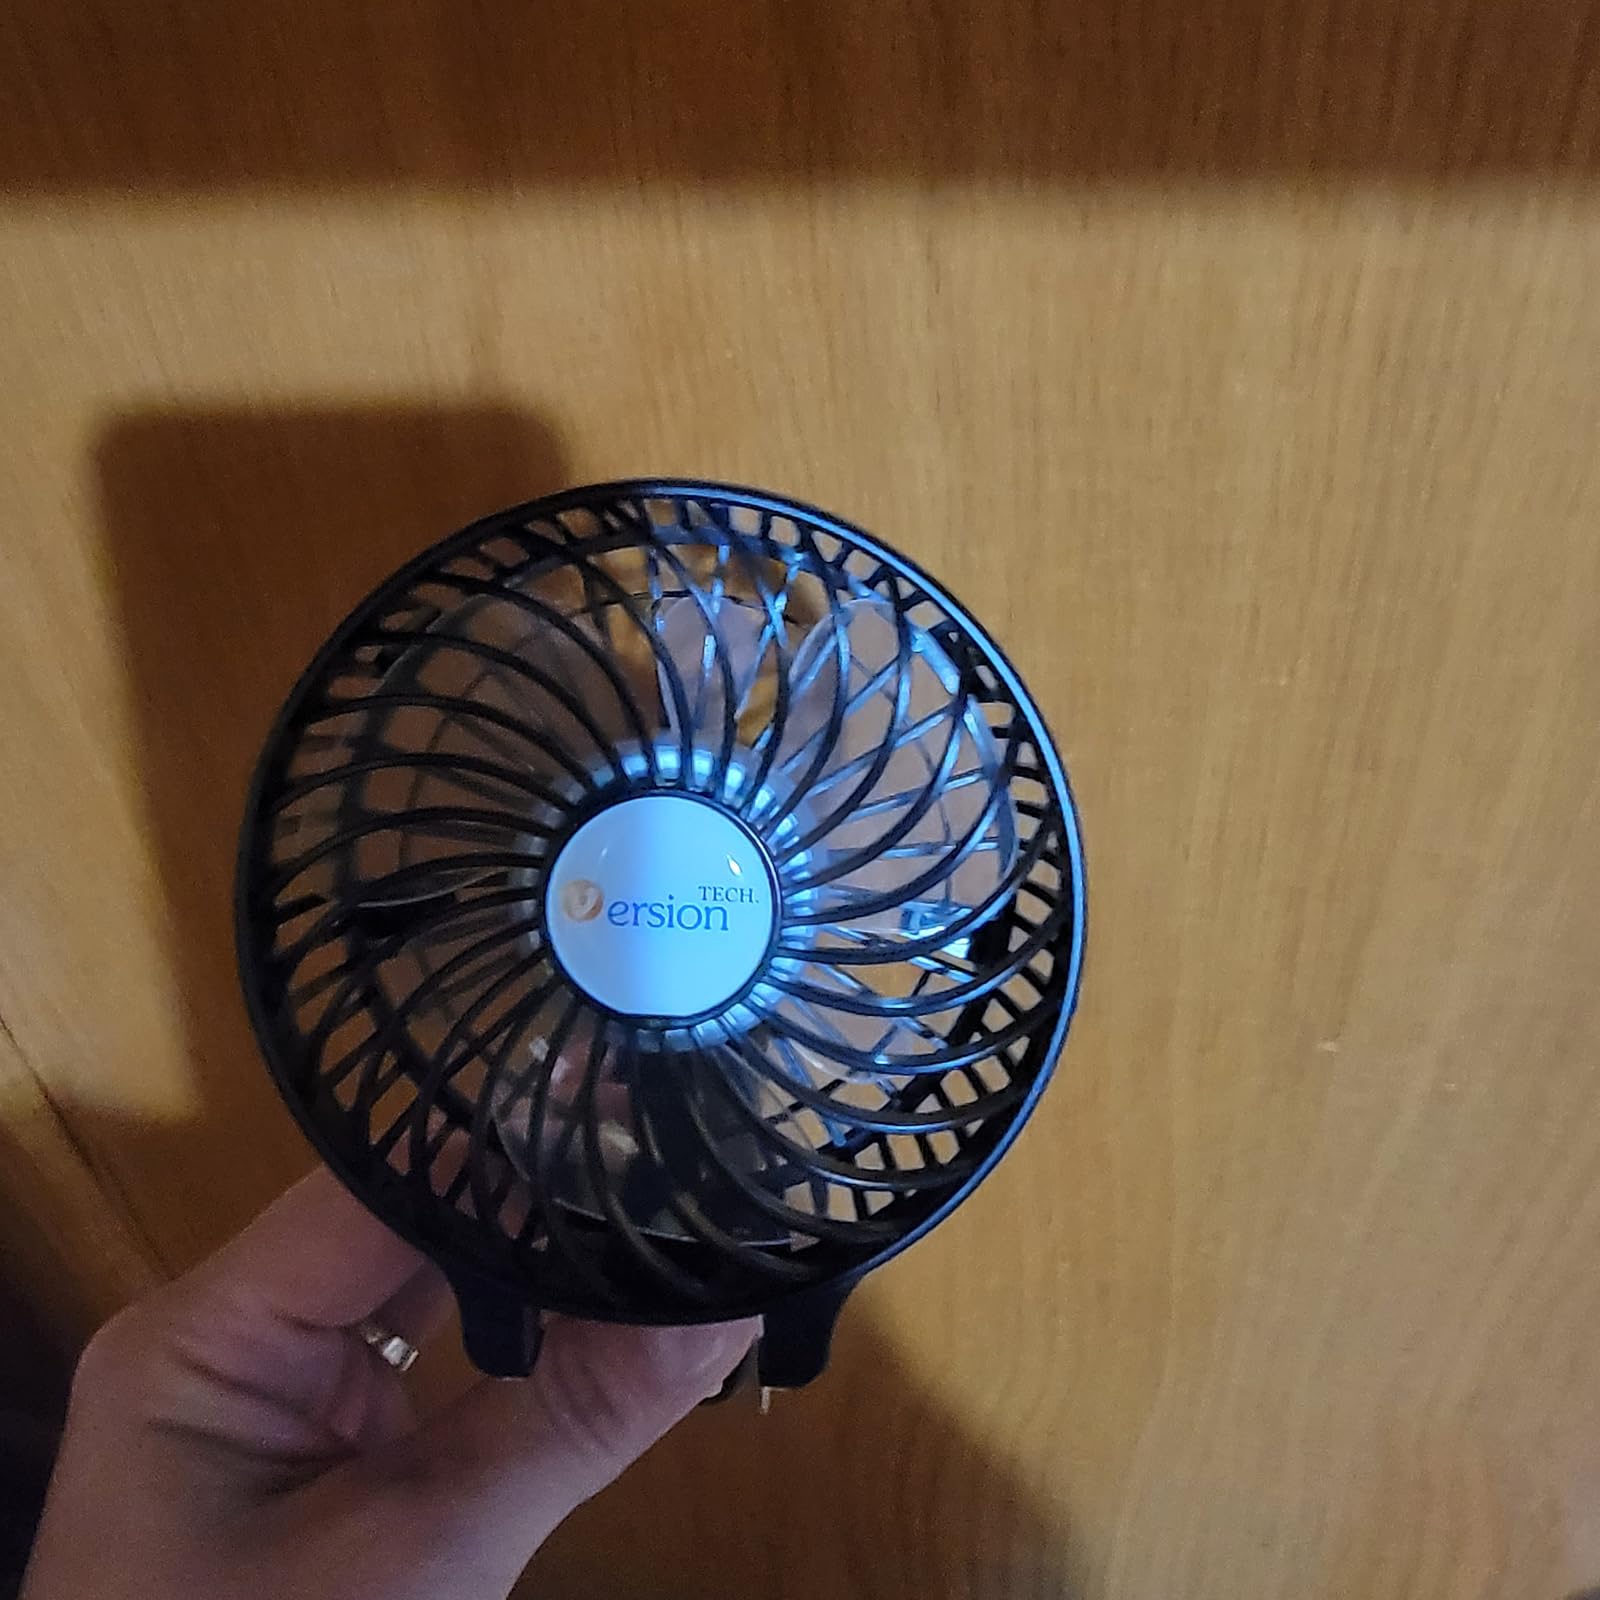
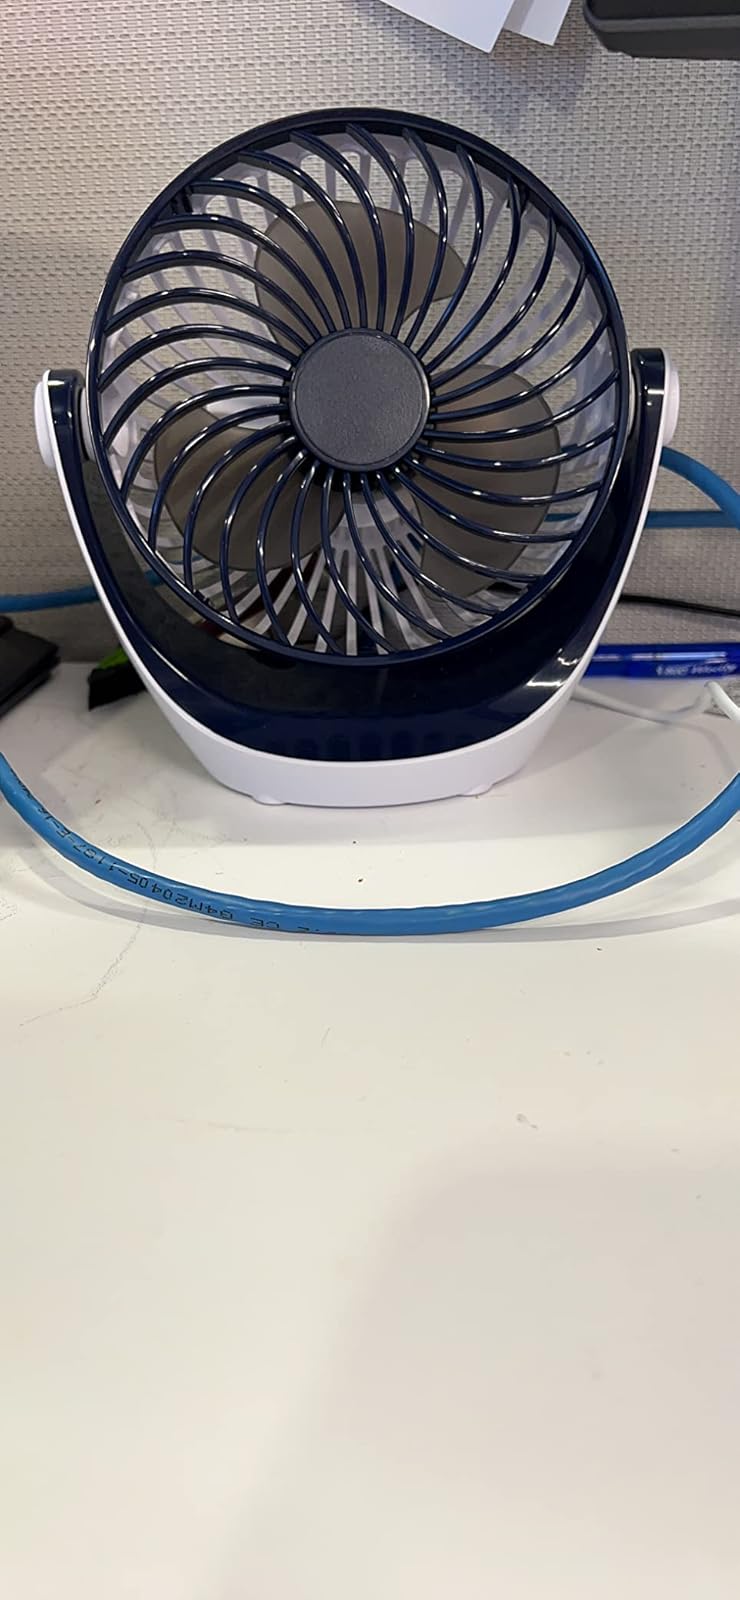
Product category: fan
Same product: no